Two-Fisted Tales

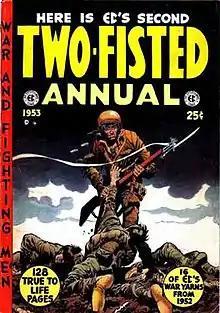
"Two-Fisted Annual" (1953). Cover art by Jack Davis

Kurtzman's editing approach to "Two-Fisted Tales" and "Frontline Combat" was a stark contrast to fellow EC editor Al Feldstein's style. Whereas Feldstein allowed his artists to draw the story however they chose, Kurtzman prepared detailed layouts for each story and required his artists to follow them exactly. Kurtzman's writing tended to use less text than Feldstein's, which enabled the two war titles to be hand-lettered rather than machine-lettered like the remainder of EC's titles. Kurtzman was dedicated to making the stories as historically accurate as possible and along with assistant Jerry DeFuccio put a lot of research into each story. As a result, where Feldstein took generally about a week to complete each issue he edited, Kurtzman took approximately a month.